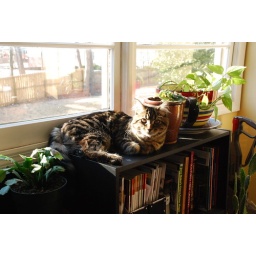
Zaghi supervised the driveway repair from his perch in the kitchen window